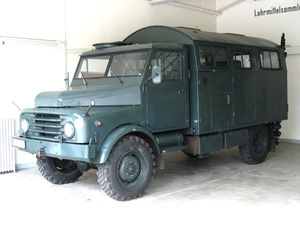
La garde frontière fédérale était la première police de l'Allemagne de l'Ouest après la Seconde Guerre mondiale. Créé le 16 mars 1951 en tant qu'agence affiliée au Ministère fédéral de l'Intérieur, la BGS est renommée en Bundespolizei en 2005, pour montrer sa transition vers une agence policière avec un contrôle sur le rail, les frontières et les voies aériennes. Ce changement a suscité controverse, puisque la constitution allemande autorisant le contrôle du maintien de l'ordre aux états allemands et non à un pouvoir fédéral. Sa formation a finalement eu lieu, sa fonction étant limitée. Aujourd'hui, la Bundespolizei est devenue une force policière à part entière.